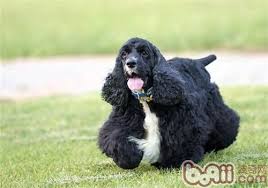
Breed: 286-n000111-cocker_spaniel